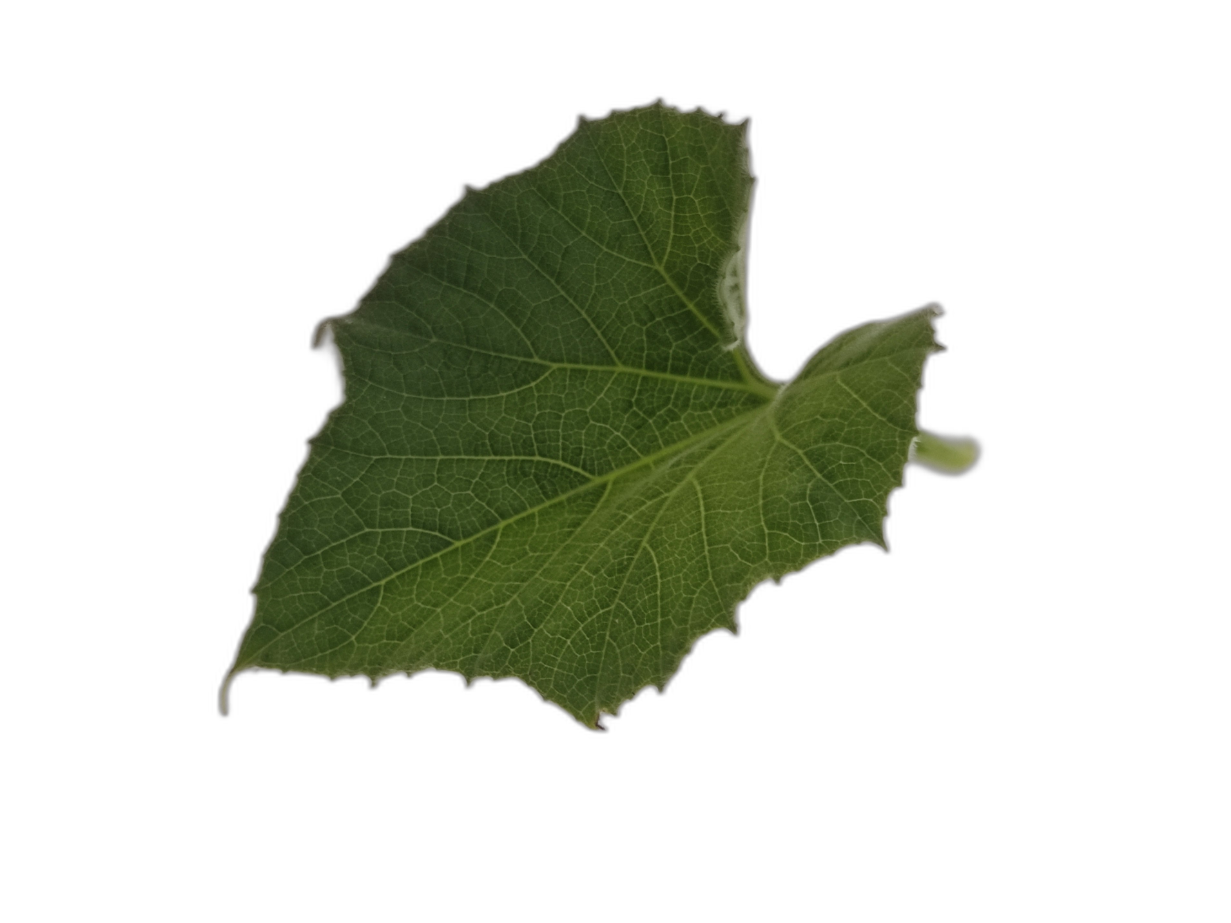
Crop: Bottle Gourd
Label: Healthy